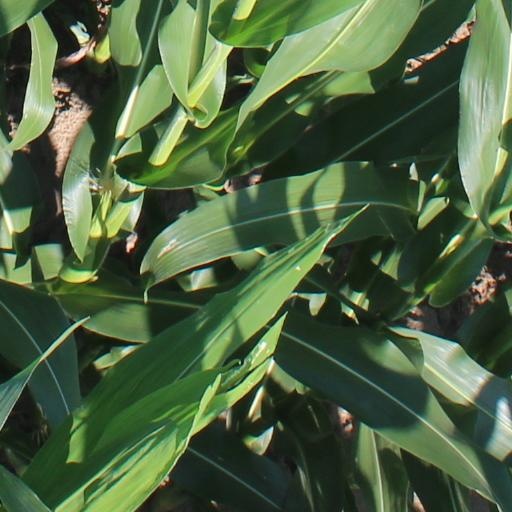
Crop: maize; corn